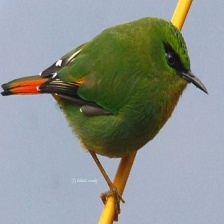
Species: FIRE TAILLED MYZORNIS
Scientific name: MYZORNIS PYRRHOURA